Pachhadlela

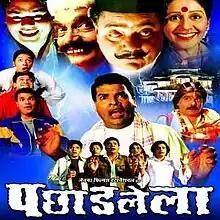
Theatrical release poster

Pachhadlela is a 2004 Indian Marathi-language comedy horror film directed and produced by Mahesh Kothare under Jenna Films International, the film stars Bharat Jadhav, Shreyas Talpade, Laxmikant Berde, Vandana Gupte, Dilip Prabhawalkar.